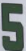
Number: 5